SS Antilles (1906)

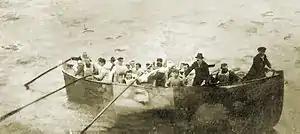
Survivors of USACT "Antilles" were rescued by USS "Alcedo"

On October 17, 1917, three days out of Saint Nazaire, France and two days out of Quiberon Bay where another ship had joined the convoy for the return voyage, "Antilles" was torpedoed by German U-boat reportedly sinking in four and a half minutes after being hit. The ship was in a small convoy composed of "Antilles", "Henderson" and escorted by the patrol yachts , , and . Both "Aphrodite" and "Corsair" had been among the escort on that first convoy to France in June. In rough weather "Kanawha" had been forced to turn back due to the weather with the convoy slowed by the same weather. At about 6:45 a.m., during a course change, "Antilles" was astern of "Corsair" and seen to suddenly sheer out of formation and began settling by the stern. "Alcedo" turned back to where "Antilles" had sunk and began picking up survivors while "Corsair" circled in a search for the submarine until about 8:30 with no sign of a submarine found and the search for survivors and the submarine discontinued at 10:30.